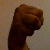
The image shows a hand gesture representing the letter 'M' in Indian Sign Language.